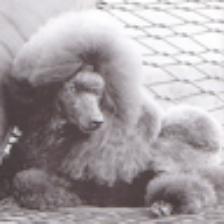
Label: NonHuman